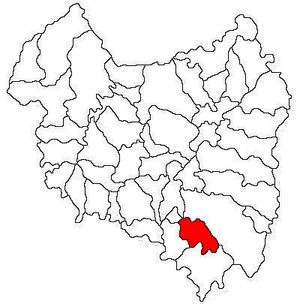
Valea Mare est une commune roumaine du județ de Covasna, dans le Pays sicule en Transylvanie. Elle n'est composée que d'un seul village, Valea Mare.